Sálim Ali Centre for Ornithology and Natural History

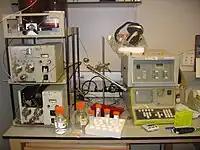
High Performance Liquid Chromatograph

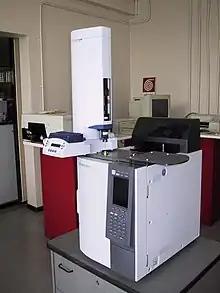
Gas Chromatograph with detector

The 2-story library building can accommodate around 50 people. Total holding of the library is 2813 Books, 2381 back volumes of periodicals, 75 Current periodicals (Indian 44; International 31), 2706 maps and 51 CD-ROMs of reference materials. Internet literature searching is available to the staff and students. The library facilities are available to students, scholars and scientists from other institutions.